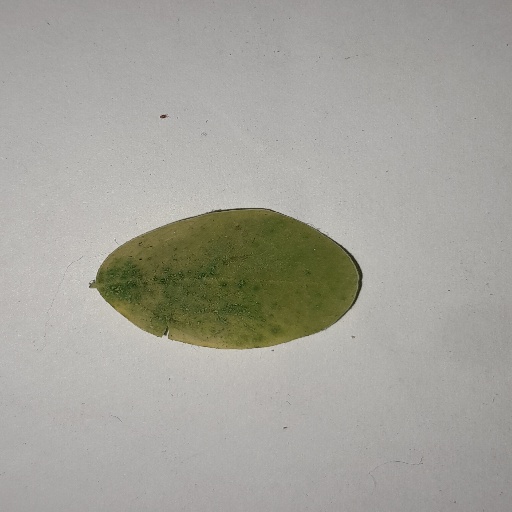
Species: Sojina
Leaf condition: Yellow Leaf